Italian Hall

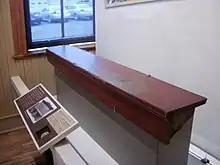
The step on display at the KNHP visitor center in Calumet in 2012

, the park consisted primarily of the doorway arch and a few historic markers set in the middle of the lot. The doorway is adorned with brass plaques contributed by those who donated to the effort to create the memorial. The Michigan State Historic Site marker details the 1913 disaster on one side and the building's history on the other. There was a stone marker bearing a photograph of Italian Hall. In the rear, a Michigan Women's Hall of Fame marker about Anna Clemenc once stood, but it was removed at some point. There are also brick paths, concrete benches, shrubbery, and a flagpole on the site. There have been plans for further interpretative exhibits on the site up to the addition of a museum and theater, though plans for the latter have not panned out. In late 2012, Michigan Technological University students began surveying the site for archaeological remains with the intent to improve landscaping and site interpretation.